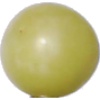
Label: Grape White 2